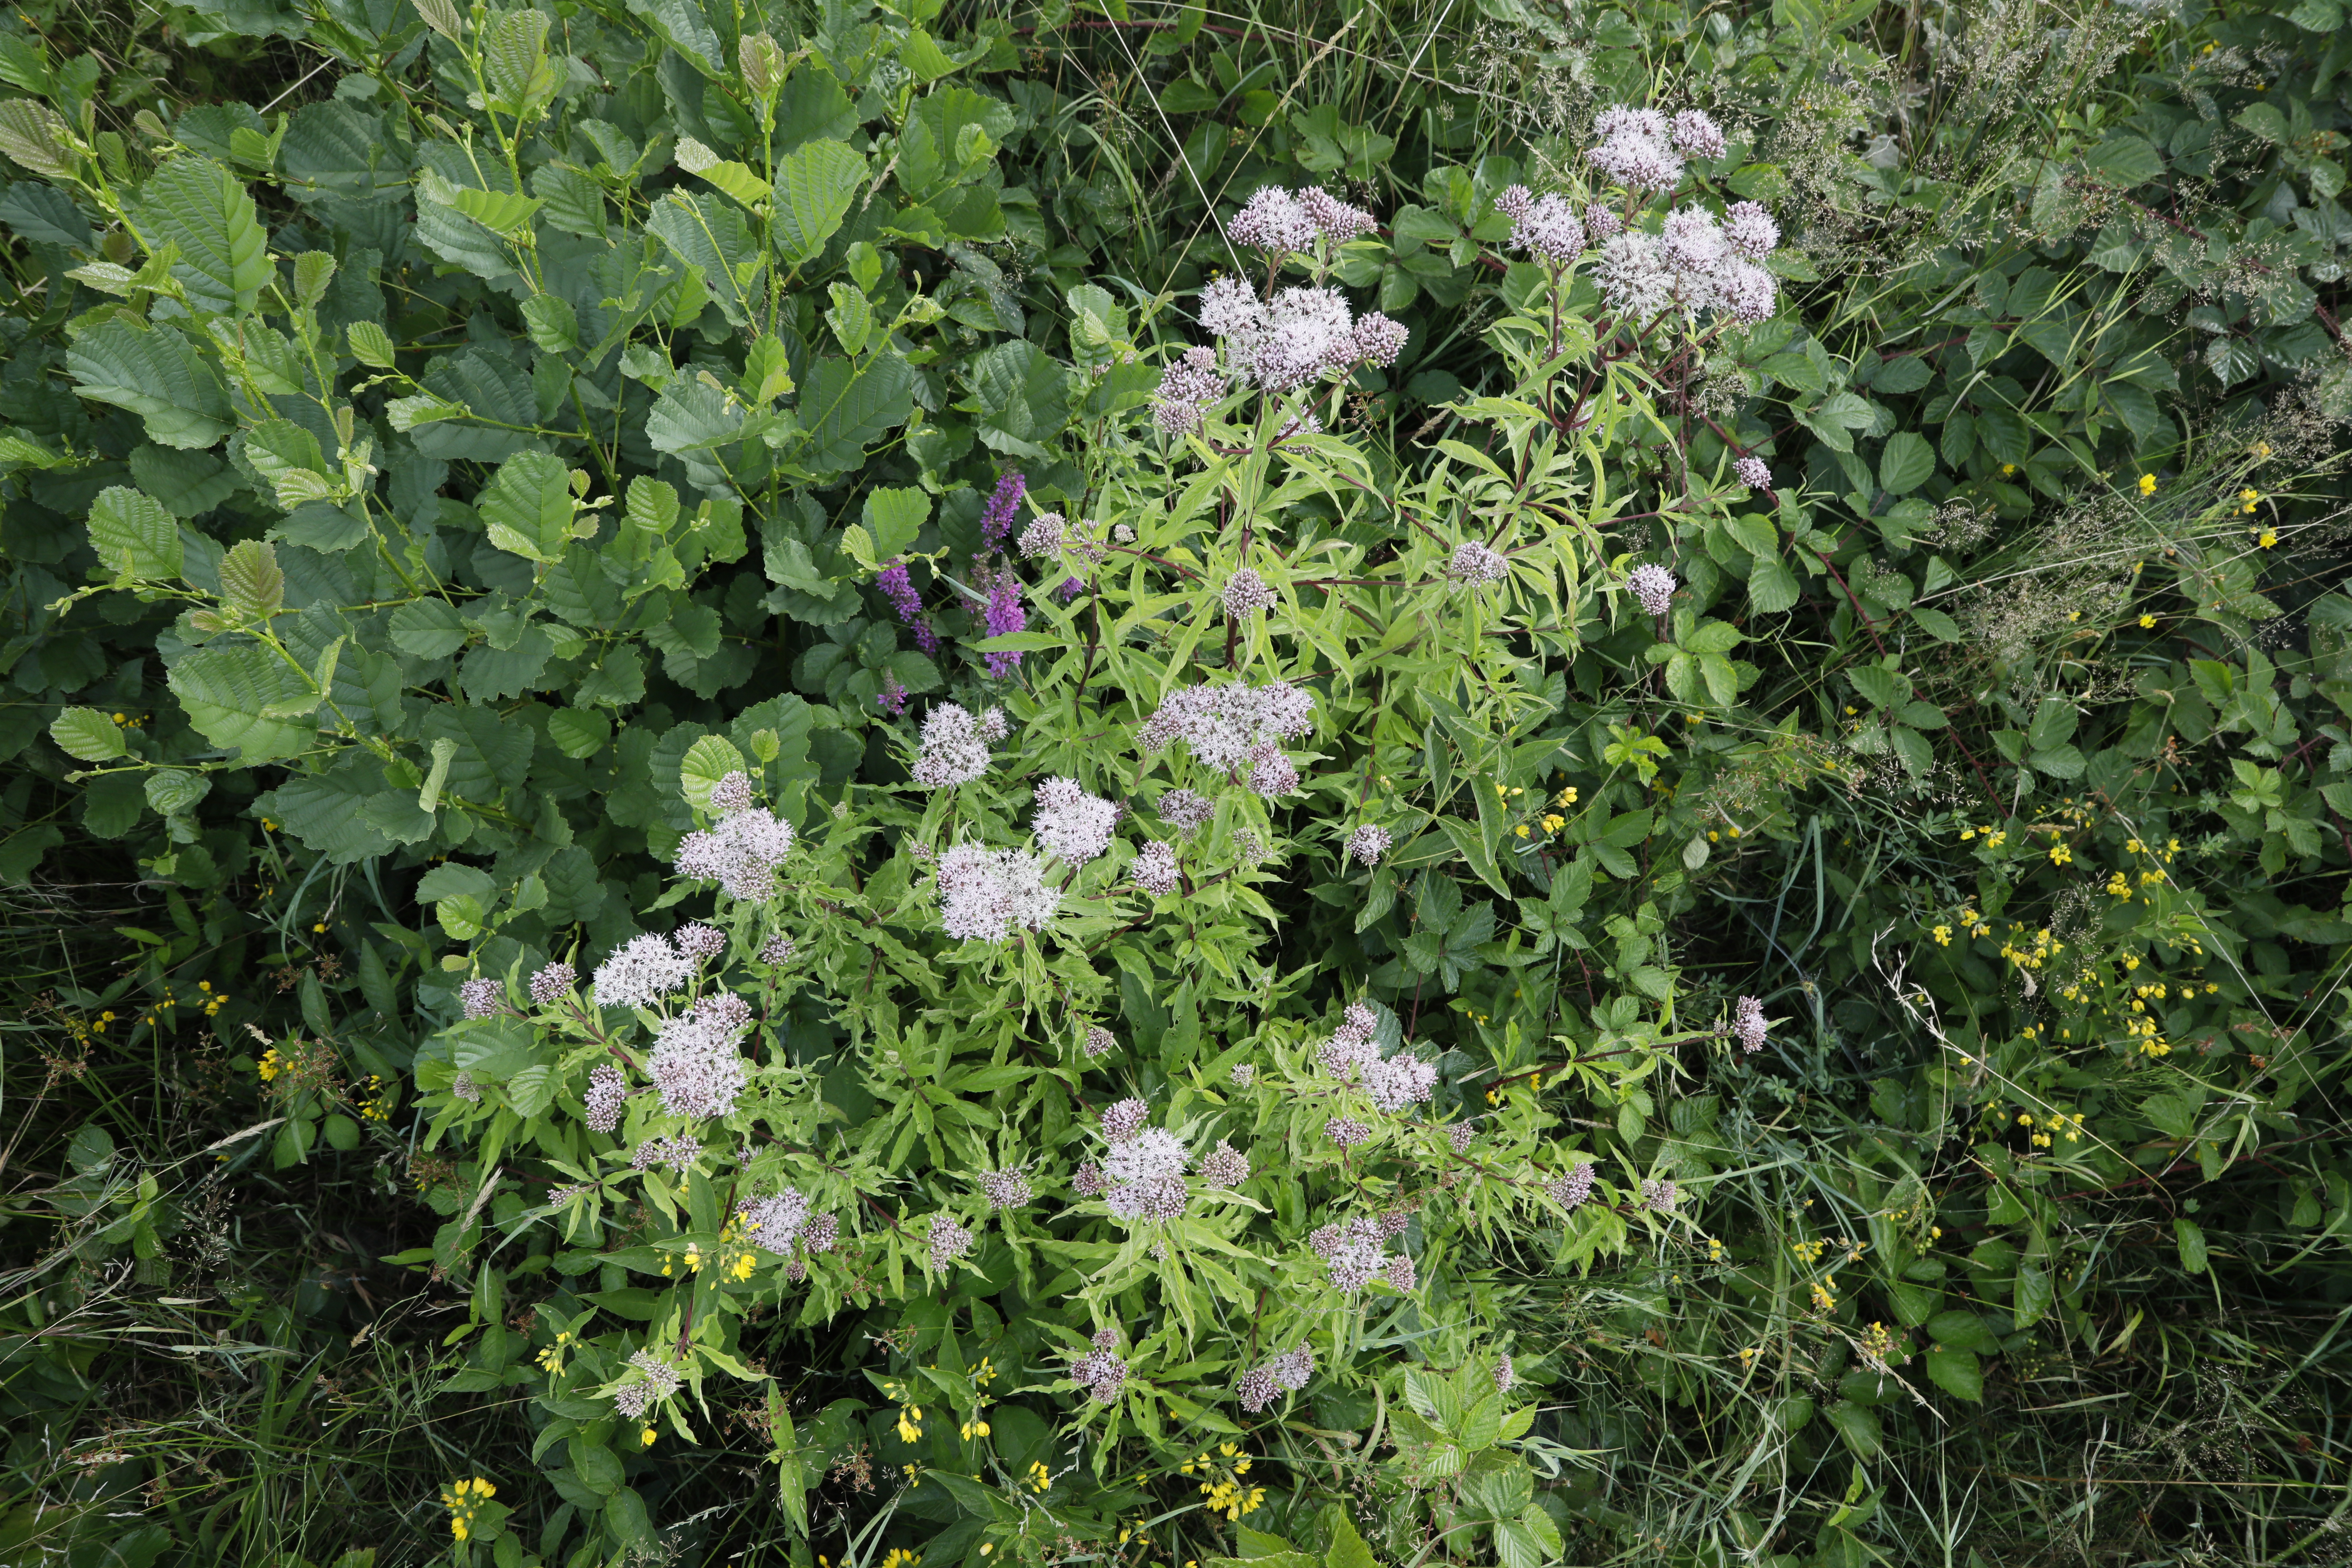
Plant species: Lythrum salicaria, Lotus corniculatus , Lysimachia vulgaris, Eupatorium cannabinum